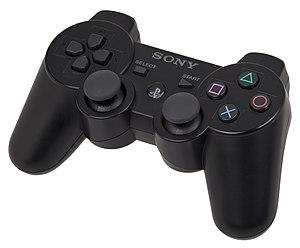
DualShock est une gamme de manettes de jeu officielles des consoles de salon PlayStation de Sony. Son nom fait référence à la présence de doubles moteurs solénoïdes, qui permettent de produire des vibrations dans le contrôleur. Elle comprend quatre modèles : DualShock, DualShock 2, DualShock 3 et DualShock 4 ; qui correspondent aux quatre générations de consoles de Sony.
Un contrôleur de jeu est un appareil qui permet de contrôler un ou plusieurs éléments d'un jeu vidéo. D'un point de vue informatique, il s'agit donc d'un périphérique d'entrée. Habituellement, ces contrôleurs de jeu sont reliés à une console de jeux vidéo ou à un ordinateur personnel et il s'agit de l'un des matériels suivants : clavier, souris, manette, joystick, paddle, ou encore tout autre appareil conçu pour le jeu et capable de recevoir des instructions. Il existe également des contrôleurs de jeu destinés à un usage en particulier comme le volant pour les jeux de course et le pistolet optique pour les jeux de tir. Certains autres périphériques ont une utilisation comme contrôleurs de jeu mais ne se limitent pas en particulier au jeu vidéo comme les claviers et souris en informatique.